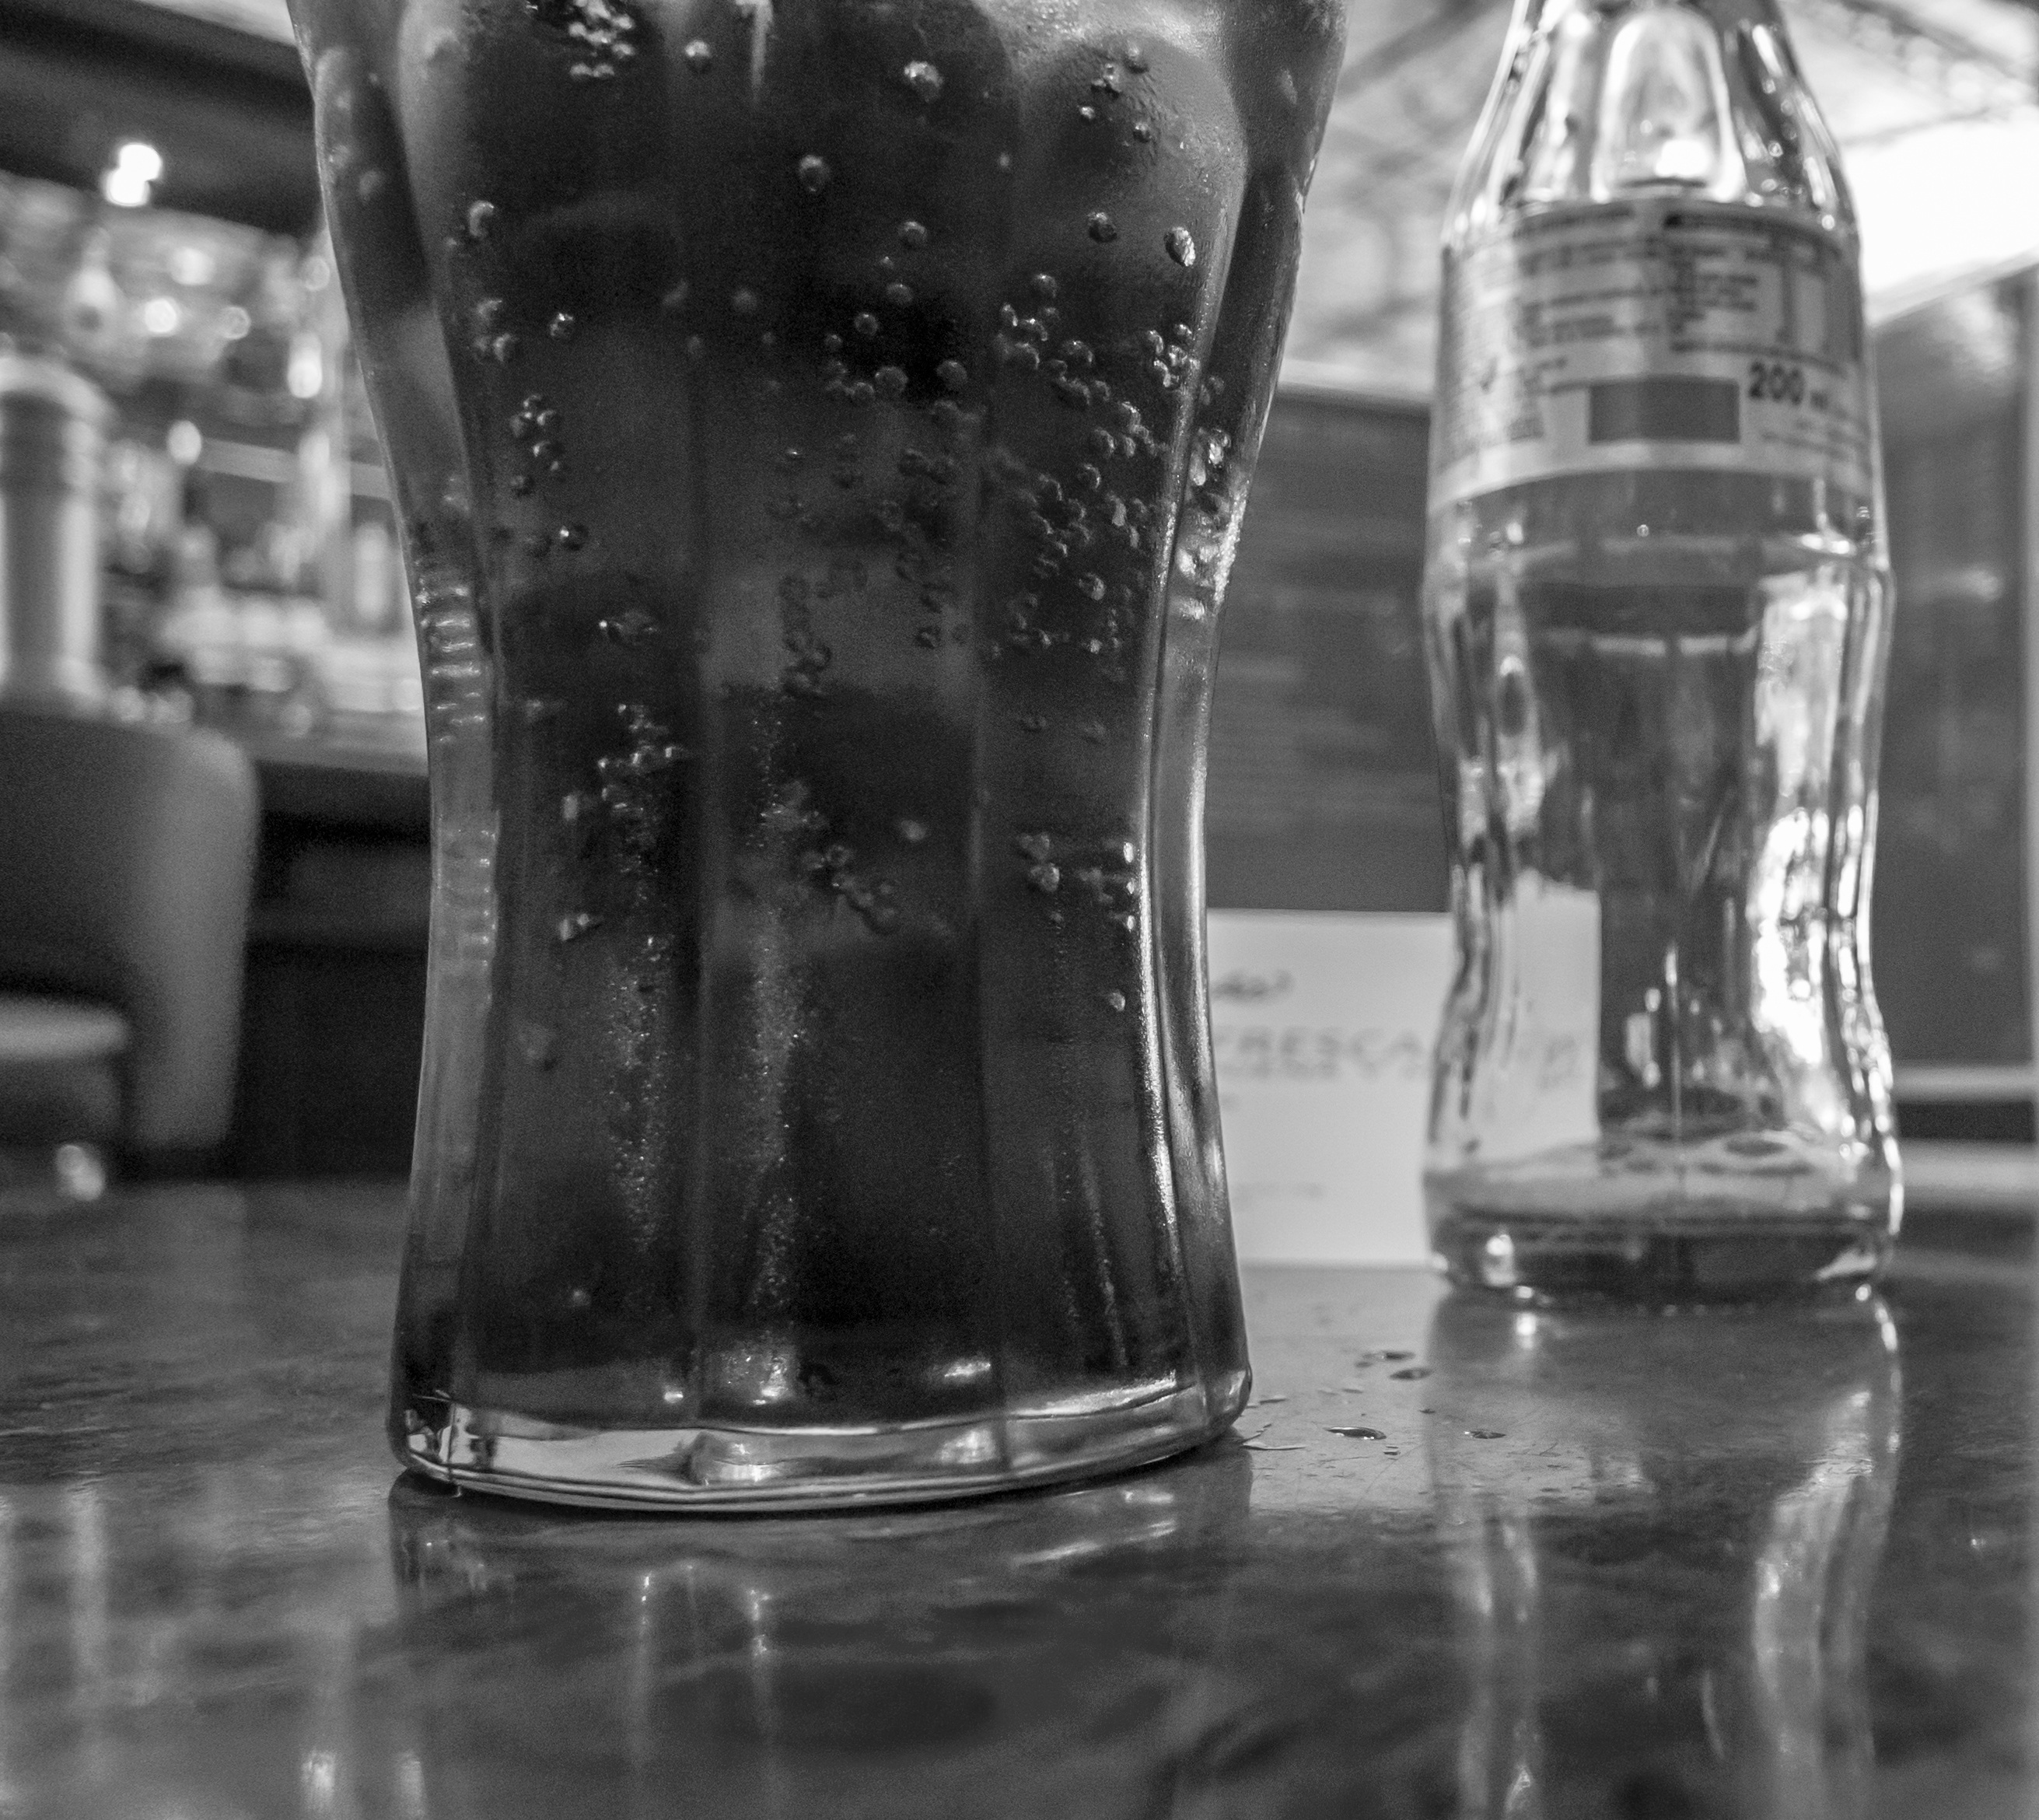
table, water, coffee, black and white, photography, glass, restaurant, bar, drink, bottle, black, monochrome, beer, coca cola, pub, still life photography, monochrome photography, pint us, drinkware, i base